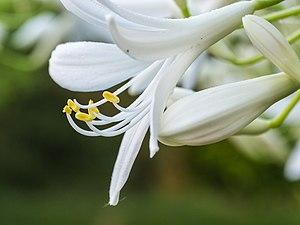
Agapanthus est un genre de plantes herbacées. Il s'agit du seul genre de la famille des Agapanthacées.